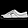
Label: Sneaker